DMZ International Documentary Film Festival

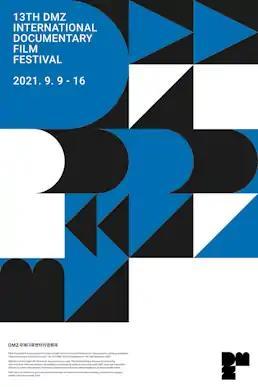
Official poster

DMZ International Documentary Film Festival, also known as DMZ Docs, is a South Korean film festival for documentary films jointly presented by Gyeonggi Province, Paju and Goyang. Launched in 2009, it is held annually for seven days in September/October less than twenty kilometers from the Korean Demilitarized Zone, and showcases films dealing with "peace, coexistence and reconciliation".